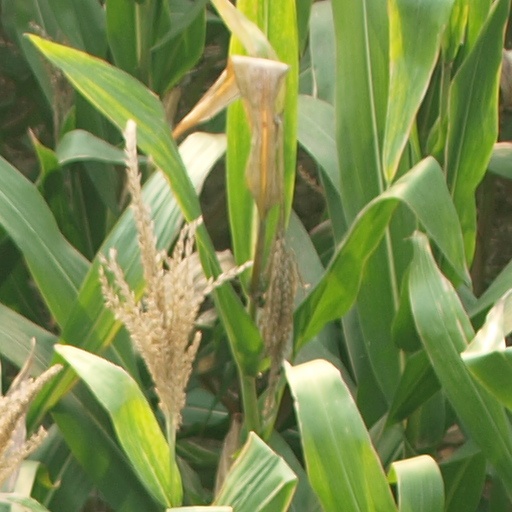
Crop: maize; corn